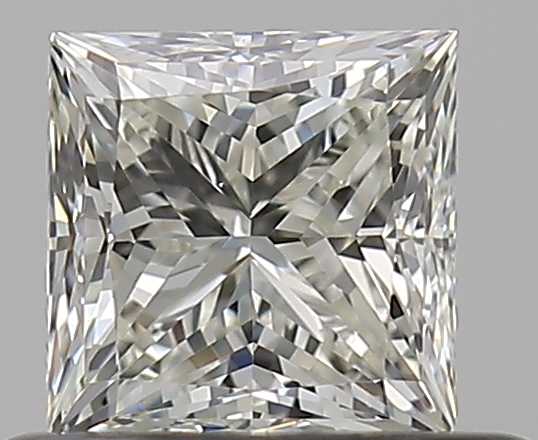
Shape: princess
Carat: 0.5
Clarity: VS1
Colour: K
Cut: VG
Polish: EX
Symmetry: VG
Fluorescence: N
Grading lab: GIA
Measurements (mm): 4.28 x 4.23 x 3.13